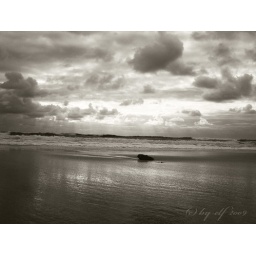
water sky stone in black and white